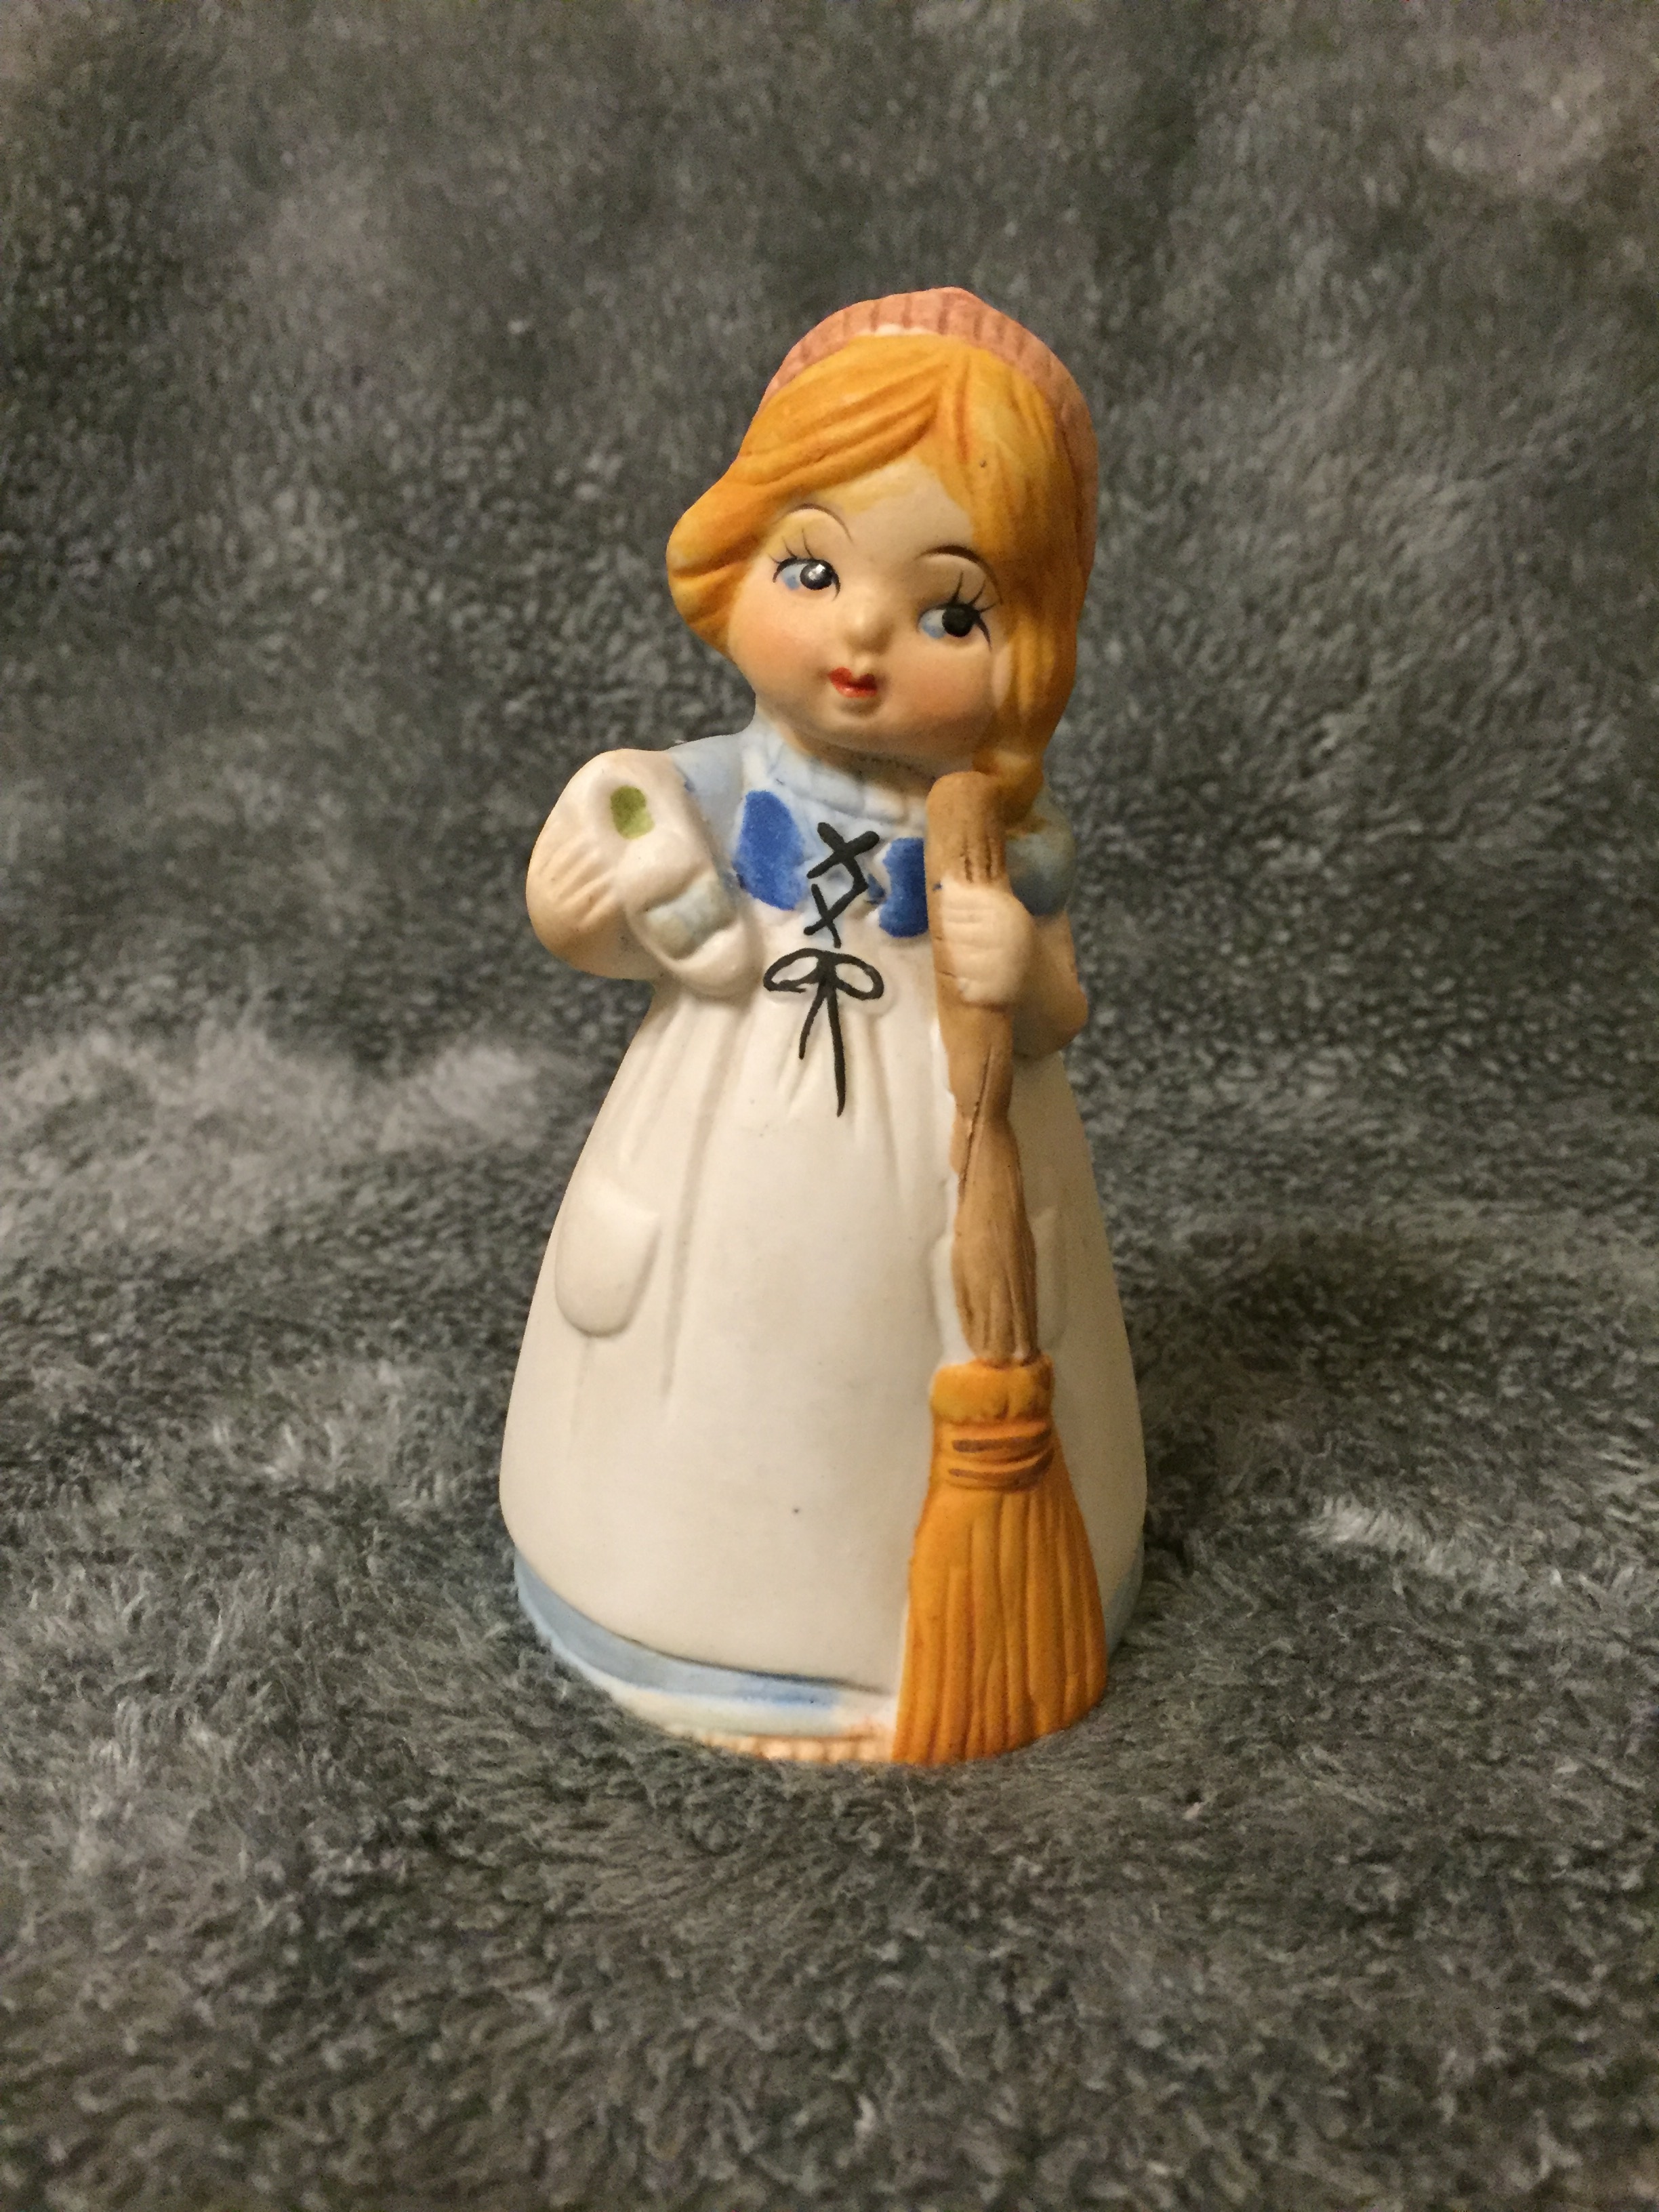
vintage, ring, bell, decoration, yellow, toy, doll, figurine, collectible, ding, peasant, maiden, wench